Sustainable tourism

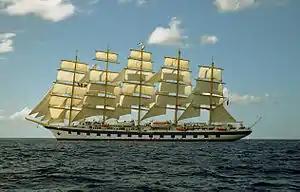
2001 Royal Clipper Karibik is a sail boat that uses the wind to propel itself forward, thereby causing fewer greenhouse gas emissions and less air pollution than ships using fossil energy sources.

When it comes to tourism, the desire to visit more remote locations is a growing trend. Specifically, these undeveloped lands are being prized as scarce resources that are attractive for nature-based tourism. The natural environments are seen as a highly valued locations for tourists due to their naturally challenging terrain. The large impact that tourism has on remote locations results in a great deal of destruction to the environment. Due to the influx of visitors, natural habitats deteriorate, biodiversity is lost, and overall climate change has increased. The permanent destruction of these natural lands has increased due to tourists seeking more adventurous experiences, such as places where they feel challenged by the change of scenery and lifestyles. Therefore, the desire to explore challenging locations, along with the need to experience authentic cultures, drives tourists to remote travel destinations. Which in turn, decreases the number of natural destinations.